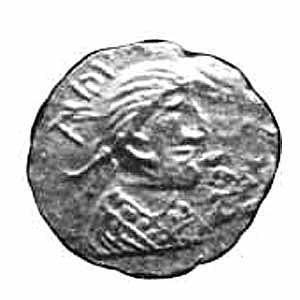
Eadbald est roi de Kent de 616 à sa mort, le 20 janvier 640.
Laurent de Cantorbéry, est un prélat chrétien, mort le 2 février 619. Membre de la mission grégorienne envoyée en Angleterre pour convertir les Anglo-Saxons au christianisme, il devient le deuxième archevêque de Cantorbéry après Augustin, le chef de la mission, mort entre 604 et 609.
Le Kent est un royaume anglo-saxon fondé au Vᵉ siècle par les Jutes dans le Sud-Est de l'Angleterre. Il correspond approximativement au territoire occupé par le peuple celtique des Cantiaci avant la conquête romaine, et à l'actuel comté de Kent. C'est le premier royaume anglo-saxon converti au christianisme, et il atteint son apogée au début du VIIᵉ siècle sous le roi Æthelberht. Sa puissance décline par la suite, et il finit par être soumis par la Mercie dans le courant du VIIIᵉ siècle. Il est définitivement rattaché au Wessex vers le milieu du IXᵉ siècle.
Æthelberht, Aethelbert ou Ethelbert est roi du Kent de 580 ou 590 jusqu’à sa mort. Il est le premier souverain anglo-saxon converti au christianisme.